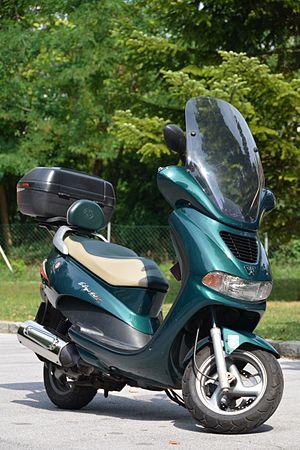
Peugeot Motocycles est un constructeur français de scooters, cyclomoteurs et motos.